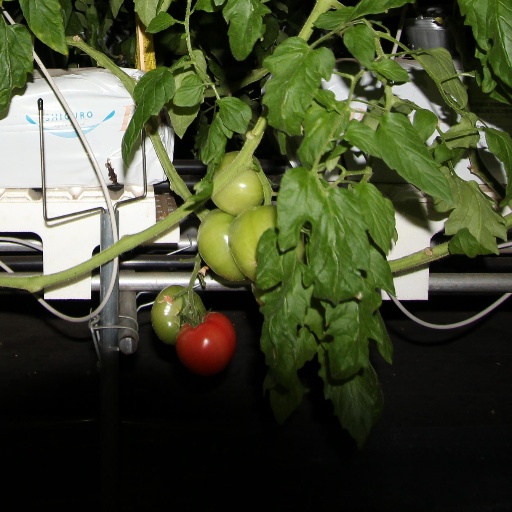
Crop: tomato